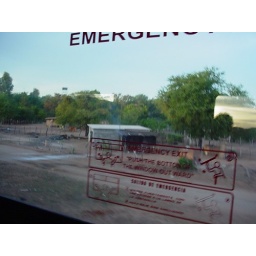
On the train in El Fuerte after a two hour bus ride.